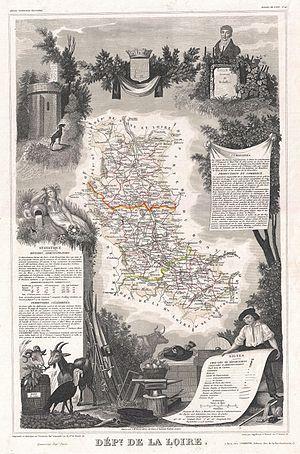
Cet article présente l'histoire, les caractéristiques et les événements significatifs ayant marqué le réseau routier du département de la Loire en France.